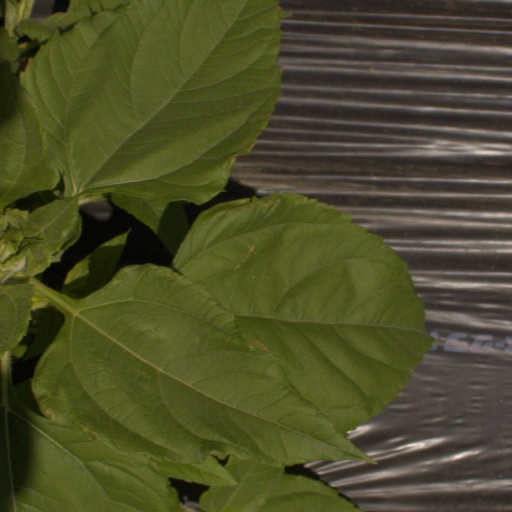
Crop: Jerusalem artichoke